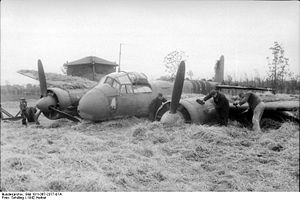
Junkers Ju 88
Junkers Ju 88 nødlandet i Frankrg
Junkers Ju 88 er et tysk 2-motors bombefly, bygget af Junkers flyfabrikken.